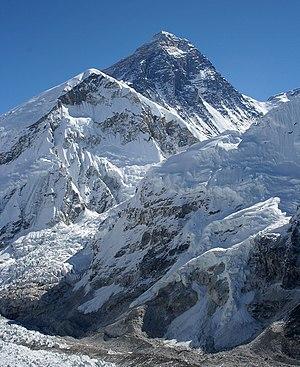
Le col Sud réfère habituellement au col méridional entre l'Everest et le Lhotse, respectivement le premier et le quatrième des 14 sommets de plus de 8 000 m. La voie normale d'ascension de l'Everest emprunte son arête Sud-Est depuis le Népal, dont le dernier camp est situé au col Sud.
Jean-Marc Boivin, né le 6 avril 1951 à Dijon et mort le 17 février 1990, au Venezuela près du Salto Angel, est un alpiniste, skieur extrême, parapentiste, spéléologue et BASE jumper français. Il a réalisé plusieurs films ayant gagné des récompenses. Il détient des records d'altitude en deltaplane et en parapente ; il a d'ailleurs été le premier à descendre l'Everest en parapente. Il a ouvert un nombre important de voies dans les Alpes et a réalisé des premières en descentes à ski. Il a été membre d'une équipe qui a établi un record en plongée sous un glacier. Jean-Marc Boivin est un pionnier dans les sports extrêmes. Il meurt de ses blessures à la suite d'un saut en BASE jump dans la zone du Salto Angel au Venezuela.
Tashi et Nungshi Malik sont deux alpinistes indiennes. Elles sont les premières sœurs jumelles à avoir gravi les Sept sommets et atteint les pôles Nord et Sud.